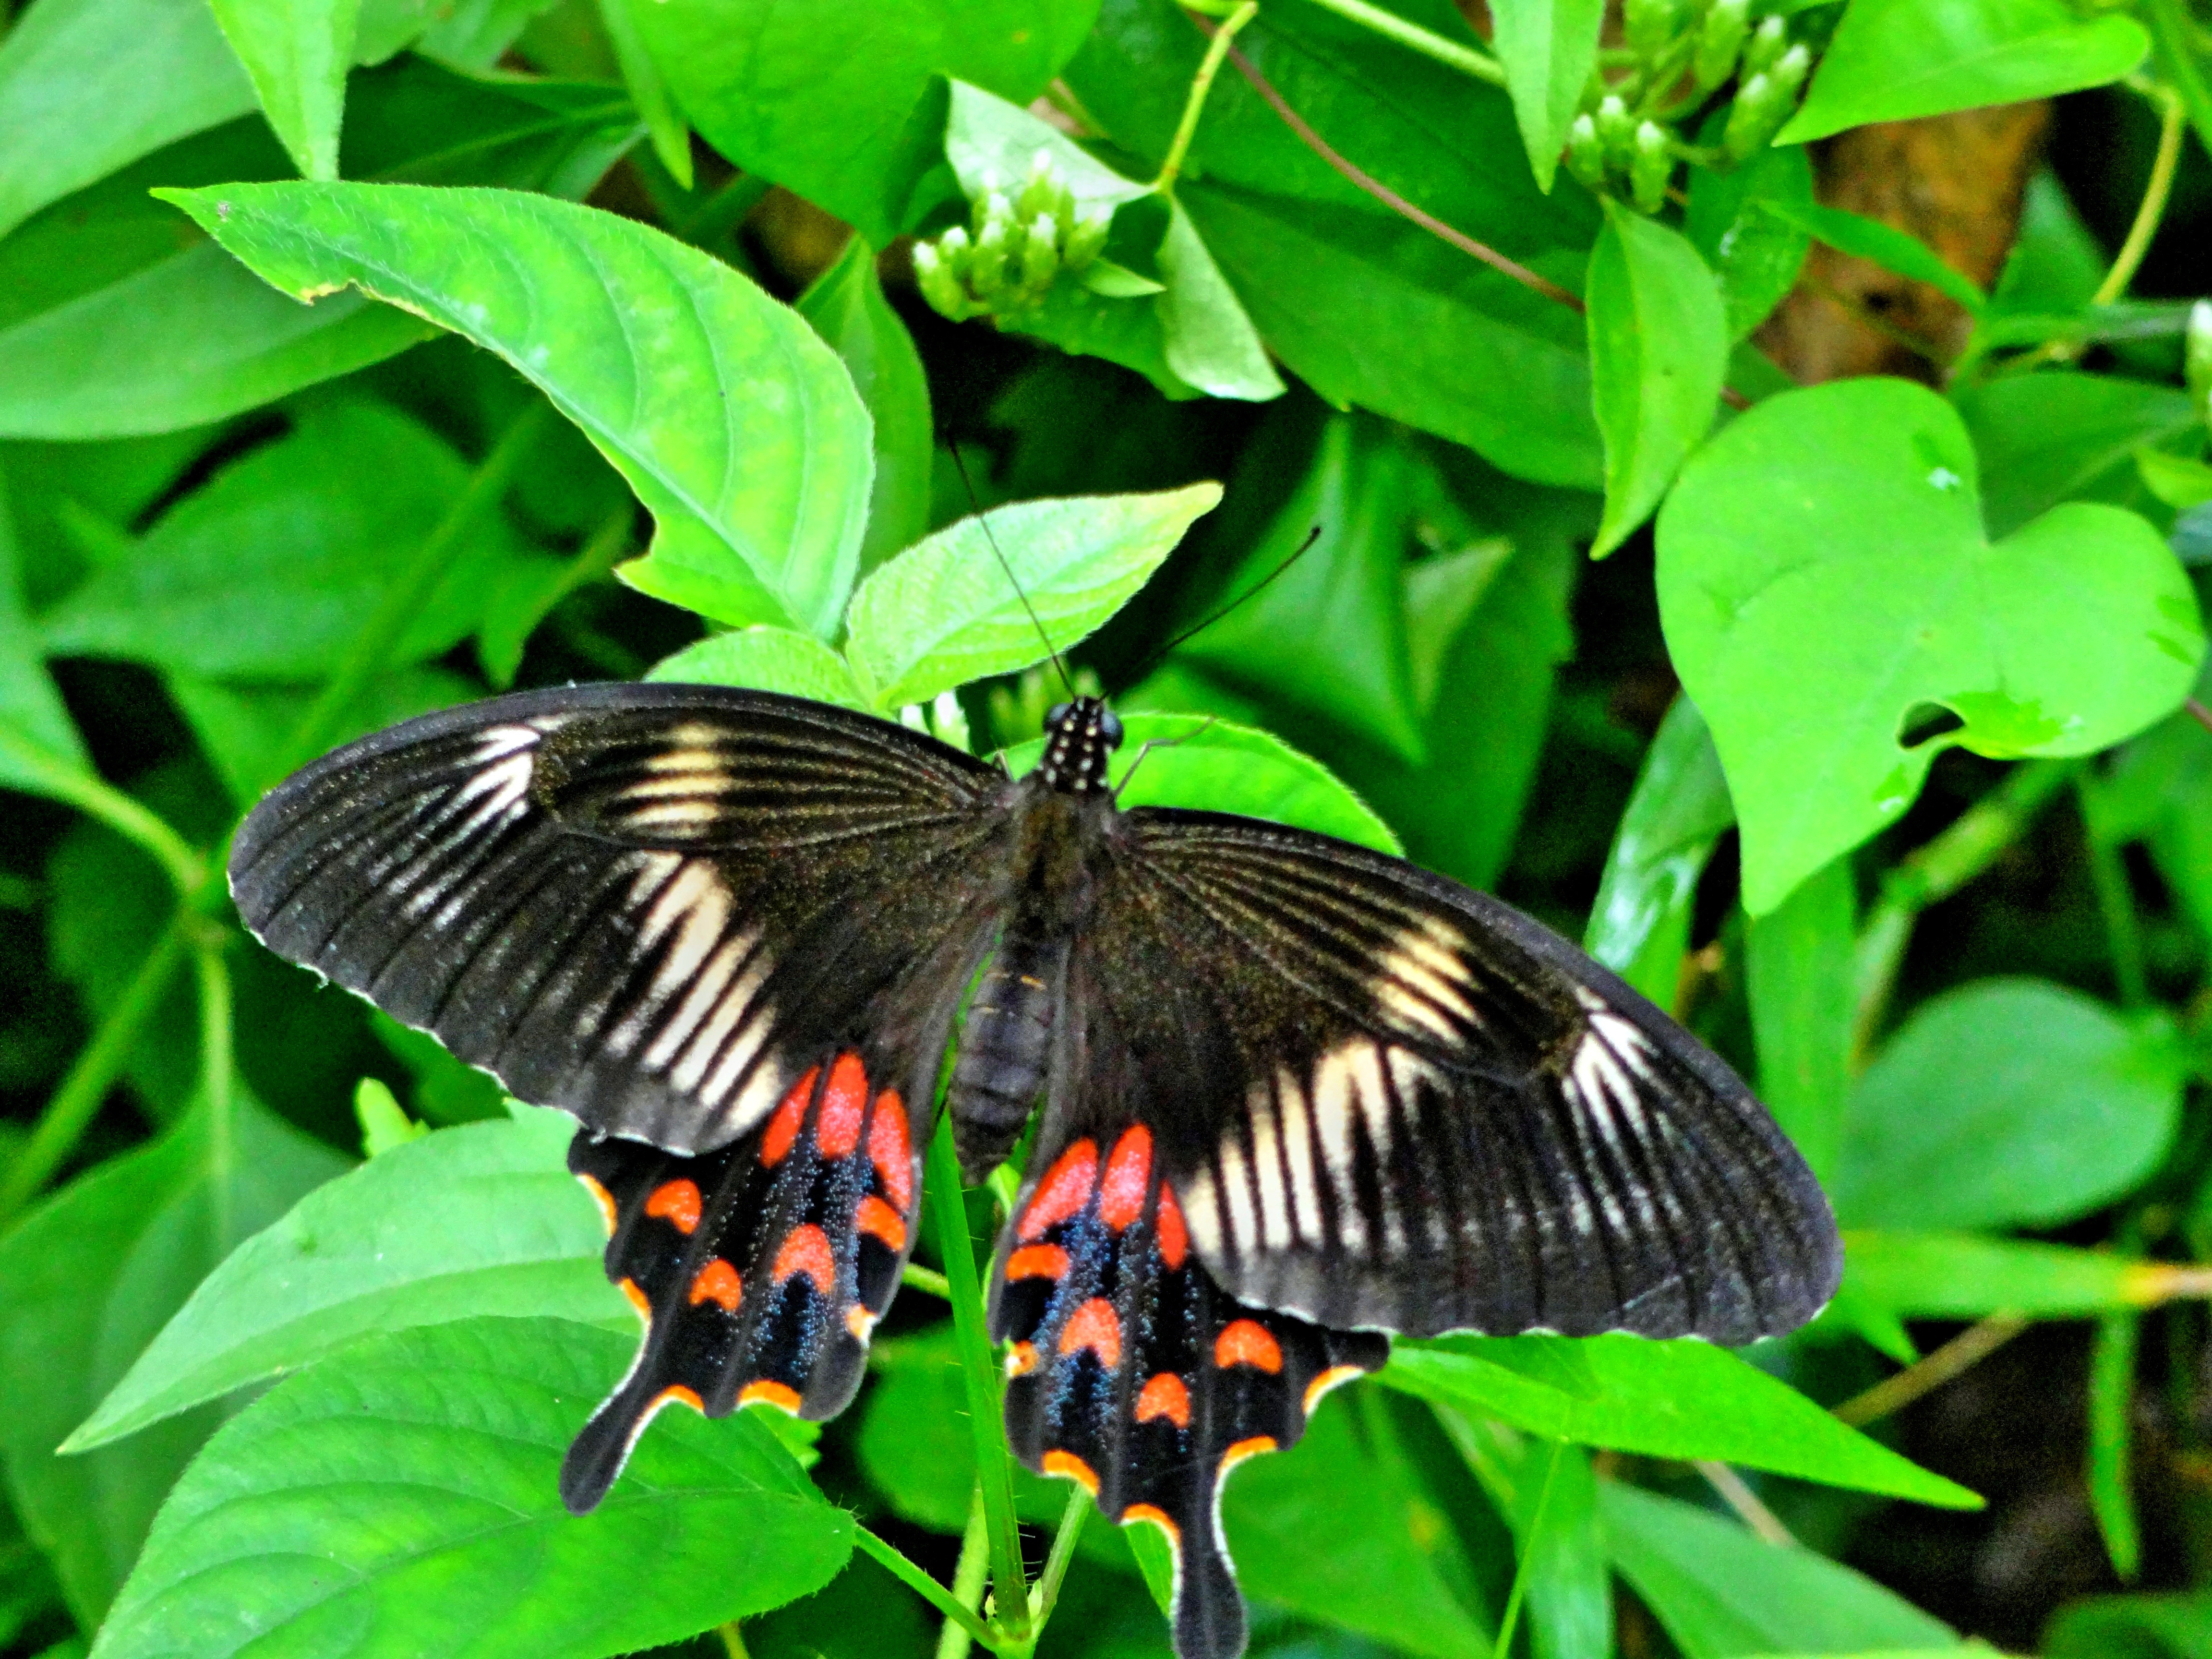
nature, wing, plant, white, leaf, flower, animal, cute, fly, summer, wildlife, wild, zoo, pattern, spring, green, collection, color, insect, macro, natural, small, brown, bug, botany, blue, butterfly, black, colorful, garden, fauna, invertebrate, life, drawing, design, single, bright, funny, big, exotic, tropics, cartoon, arthropod, pollinator, moths and butterflies